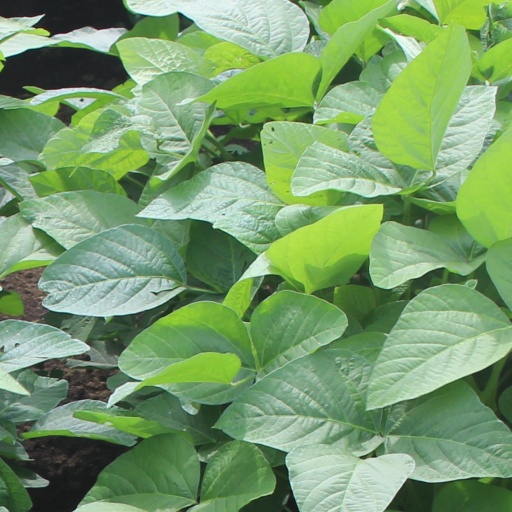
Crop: soybean